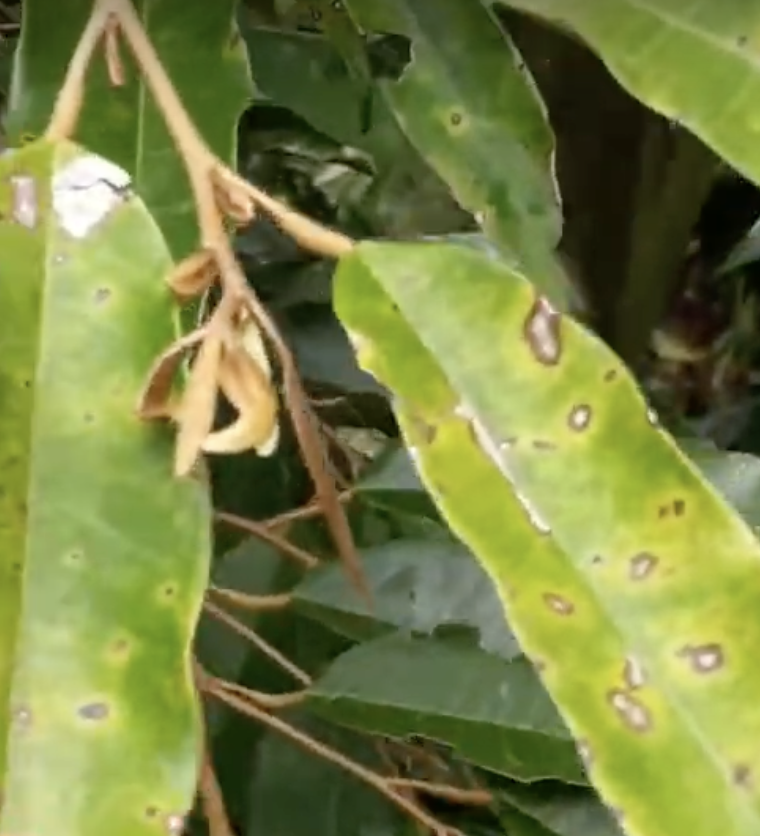
Label: canker_disease